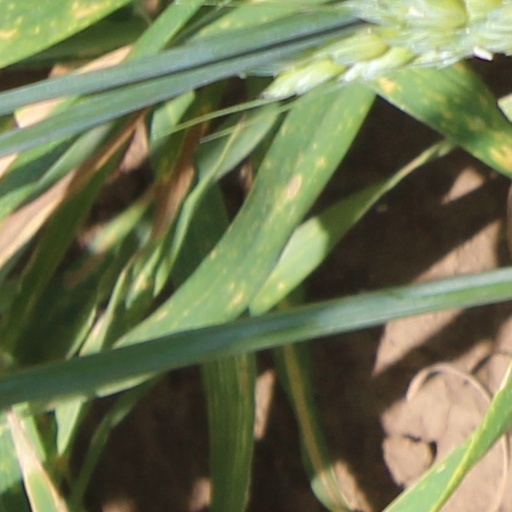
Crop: wheat